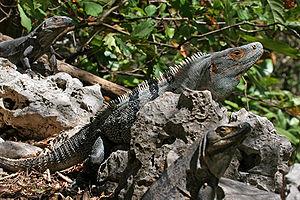
Un Iguane originaire du Méxique, de l'Amérique centrale et de la Colombie. Mâle accompagné de deux femelles. Parc National de Barra Honda, Costa Rica. Português: Uma iguana. Macho e duas fêmeas, parque nacional Barra Honda, Costa Rica.
Ctenosaura est un genre de sauriens de la famille des Iguanidae.